Consonance and dissonance

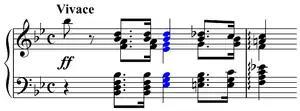
A sharply dissonant chord in Bach's "Well-Tempered Clavier", vol. I (Preludio XXI)

Bach uses dissonance to communicate religious ideas in his sacred cantatas and Passion settings. At the end of the "St Matthew Passion", where the agony of Christ's betrayal and crucifixion is portrayed, John Eliot Gardiner hears that "a final reminder of this comes in the unexpected and almost excruciating dissonance Bach inserts over the very last chord: the melody instruments insist on B natural—the jarring leading tone—before eventually melting in a C minor cadence."